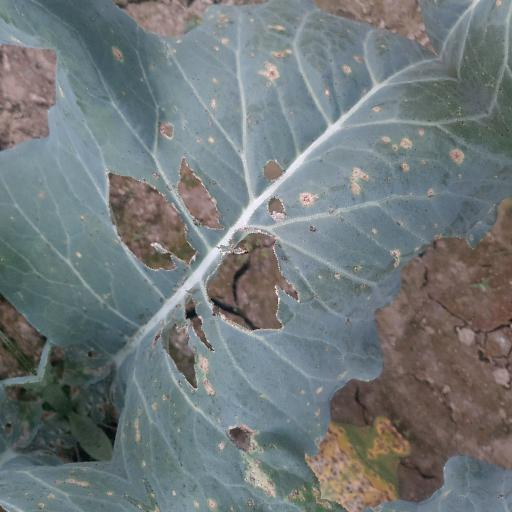
Label: Black Rot